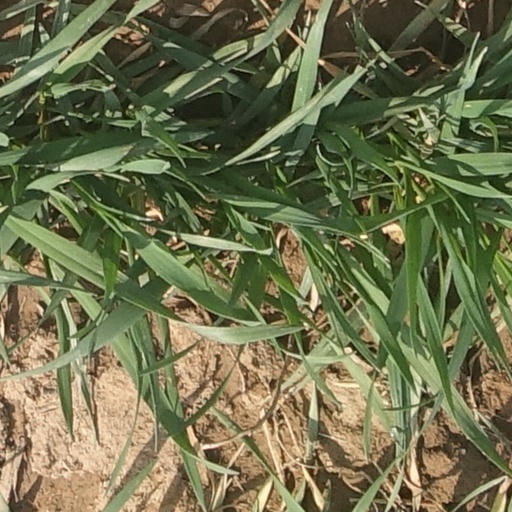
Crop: wheat